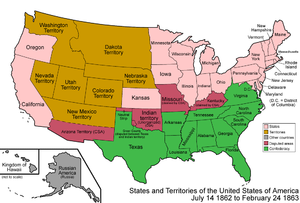
Cet article retrace la chronologie de l'évolution territoriale des États-Unis. Il liste les modifications géographiques intérieures et extérieures de ce pays.
Cette page concerne des événements d'actualité qui se sont produits durant l'année 1862 du calendrier grégorien aux États-Unis.